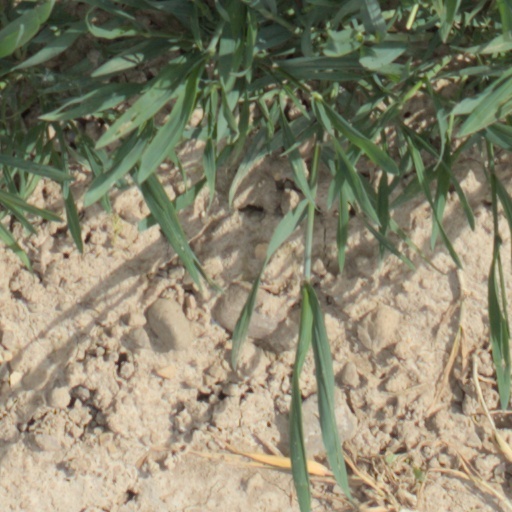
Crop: wheat